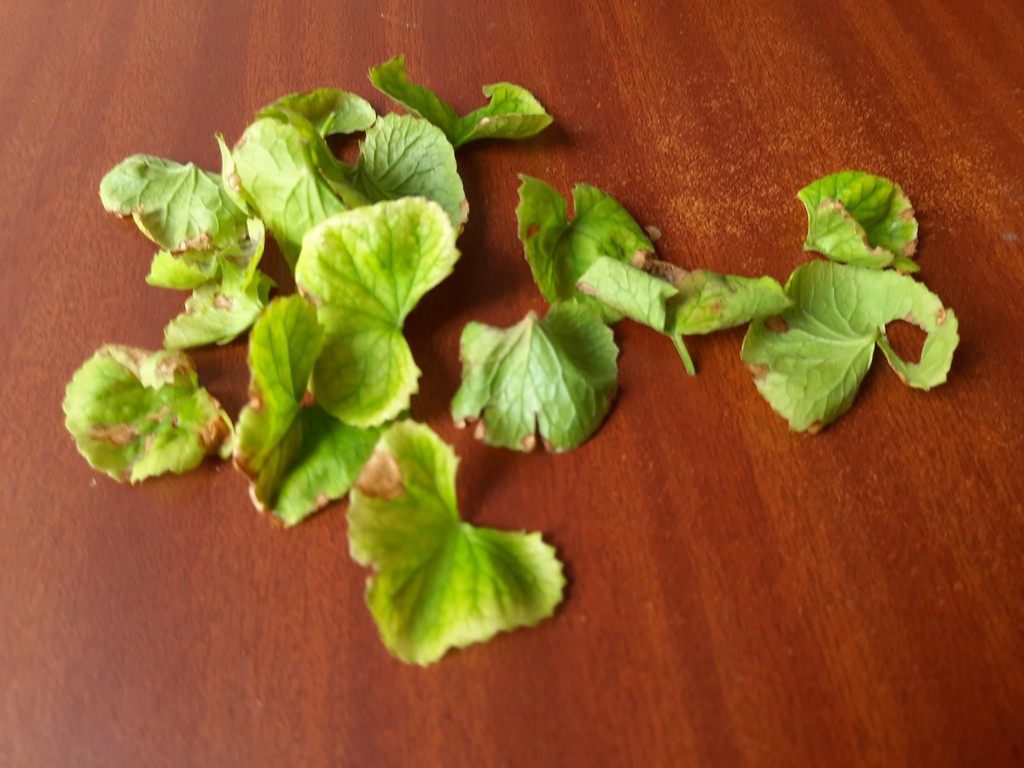
Label: Unhealthy